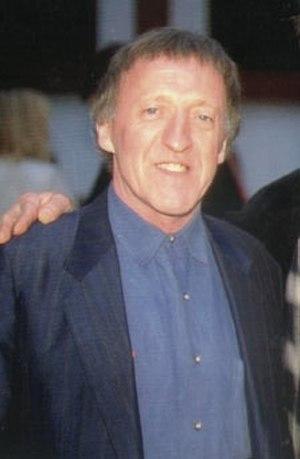
Paddy Moloney.
Paddy Moloney, né le 1ᵉʳ août 1938, est l'un des fondateurs du groupe de musique irlandaise The Chieftains ; il a participé à chacun des albums du groupe.